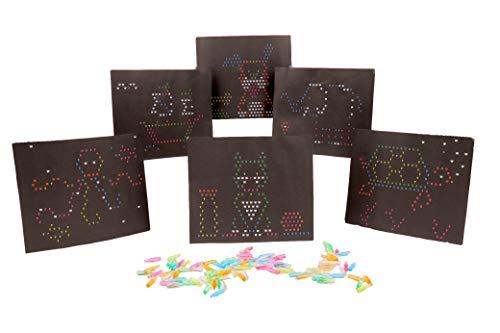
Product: Basic Fun Lite-Brite Peg and Template Refill Pack
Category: Toys & Games | Arts & Crafts
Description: Lite-Brite is back and still the most creative way to create art with light These refill packs are to be used with the Lite-Brite main unit sold separately.
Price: $9.99
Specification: ProductDimensions:1.5x5x8inches|ItemWeight:4ounces|ShippingWeight:4ounces|ASIN:B07FFHPY7X|Itemmodelnumber:2224|Manufacturerrecommendedage:4-15years